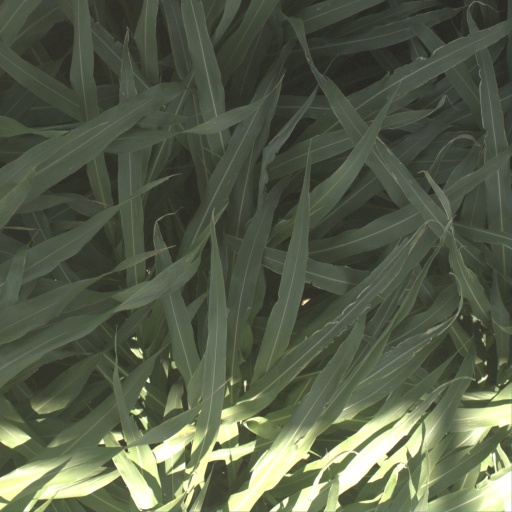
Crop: sorghum